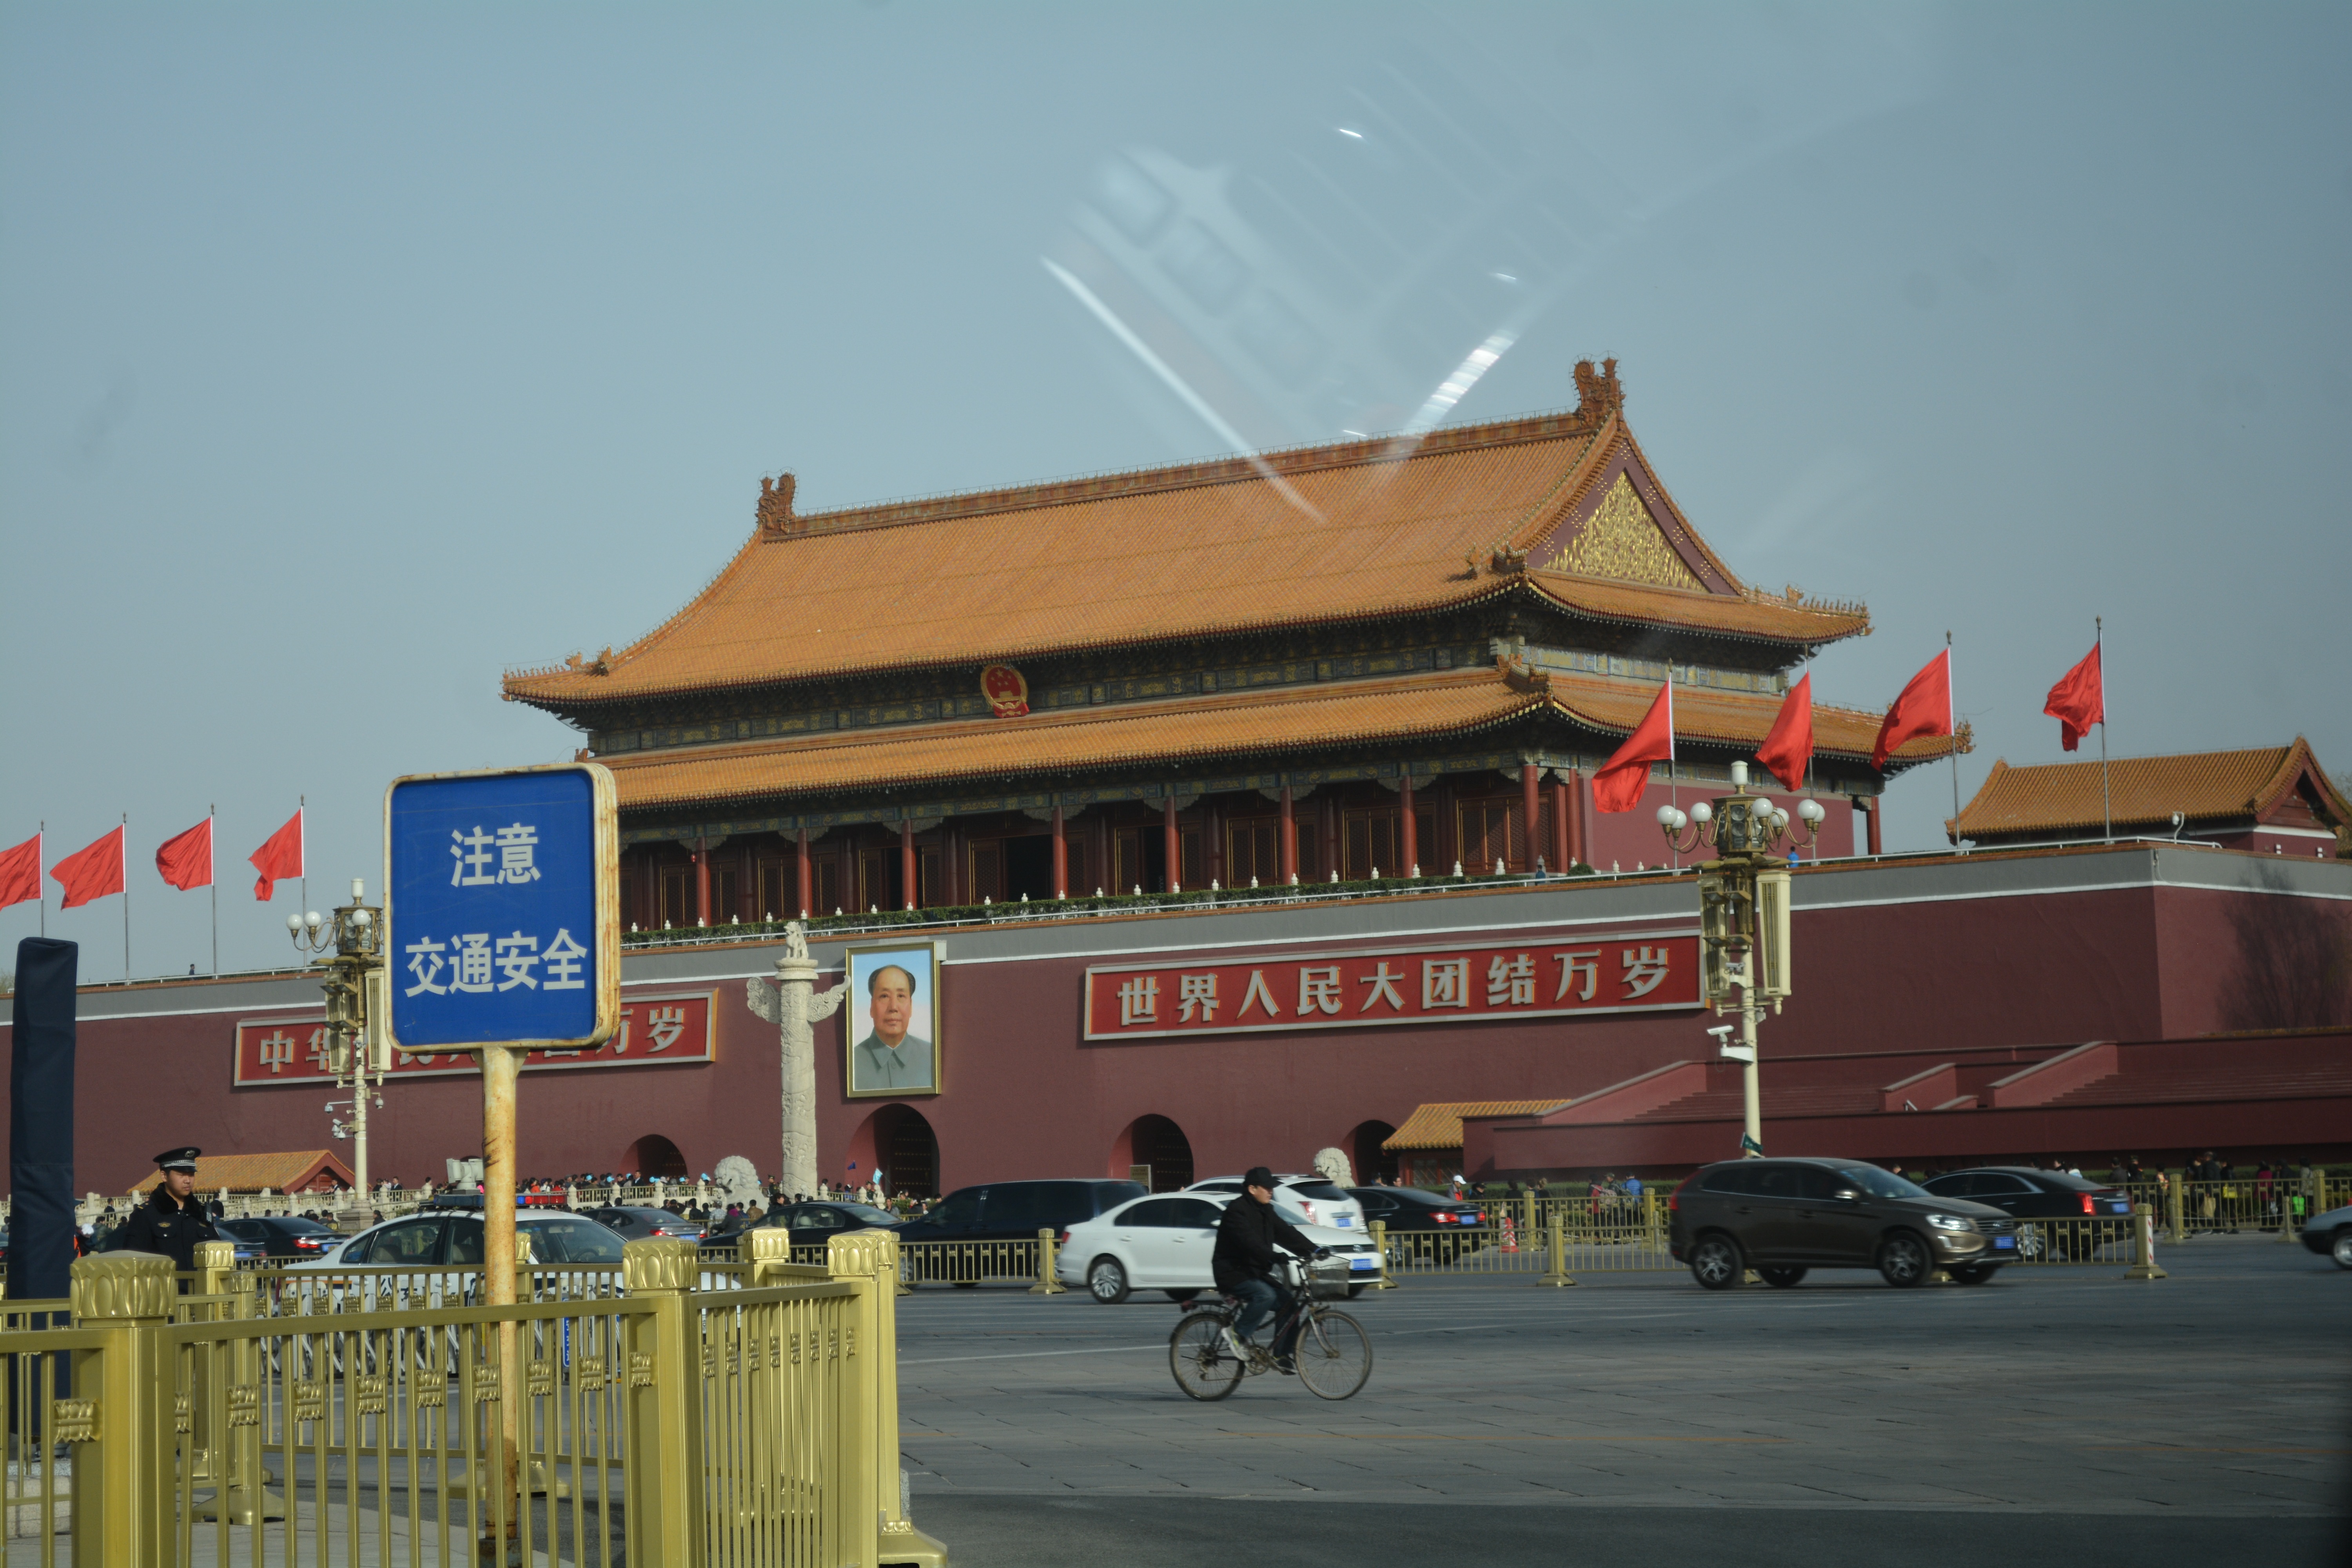
town, building, tourism, place of worship, temple, shrine